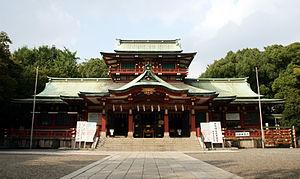
Le Tomioka Hachiman-gū est le plus grand des sanctuaires Hachiman de Tokyo.